Paço Imperial

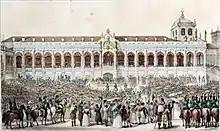
Acclamation of King John VI on February 6, 1818

The Palace became a Royal Palace ("Paço Real") in 1808, when the court of prince regent John of Braganza arrived in Rio, escaping the invasion of Portugal by Napoleon. Here the Prince Regent (later King John VI) ruled the newly named United Kingdom of Portugal, Brazil and the Algarves. Around this time, a third floor was added to the central portion of the façade of the Palace which faced the sea. At the back of the Palace, an elevated passageway was built to link the Palace with the Carmelite Convent, where Queen Mary I of Portugal was housed. A throne room was arranged on the second floor of the Palace, and there the traditional ceremony of "beija-mão" (hand-kissing) took place.